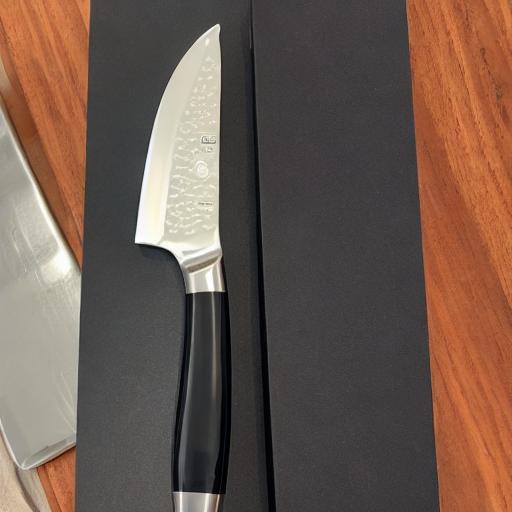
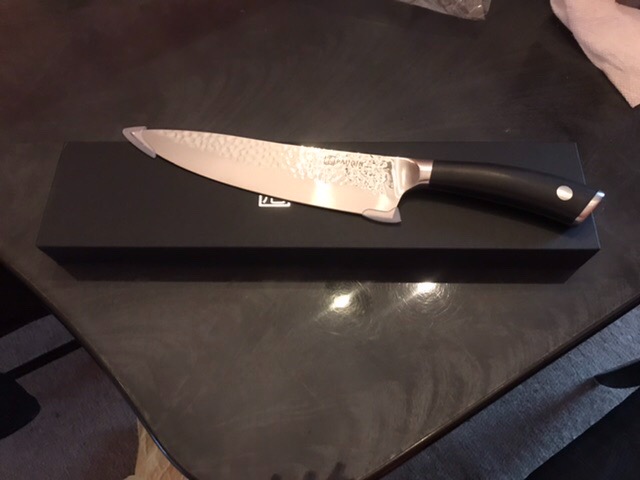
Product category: items_knife
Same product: no